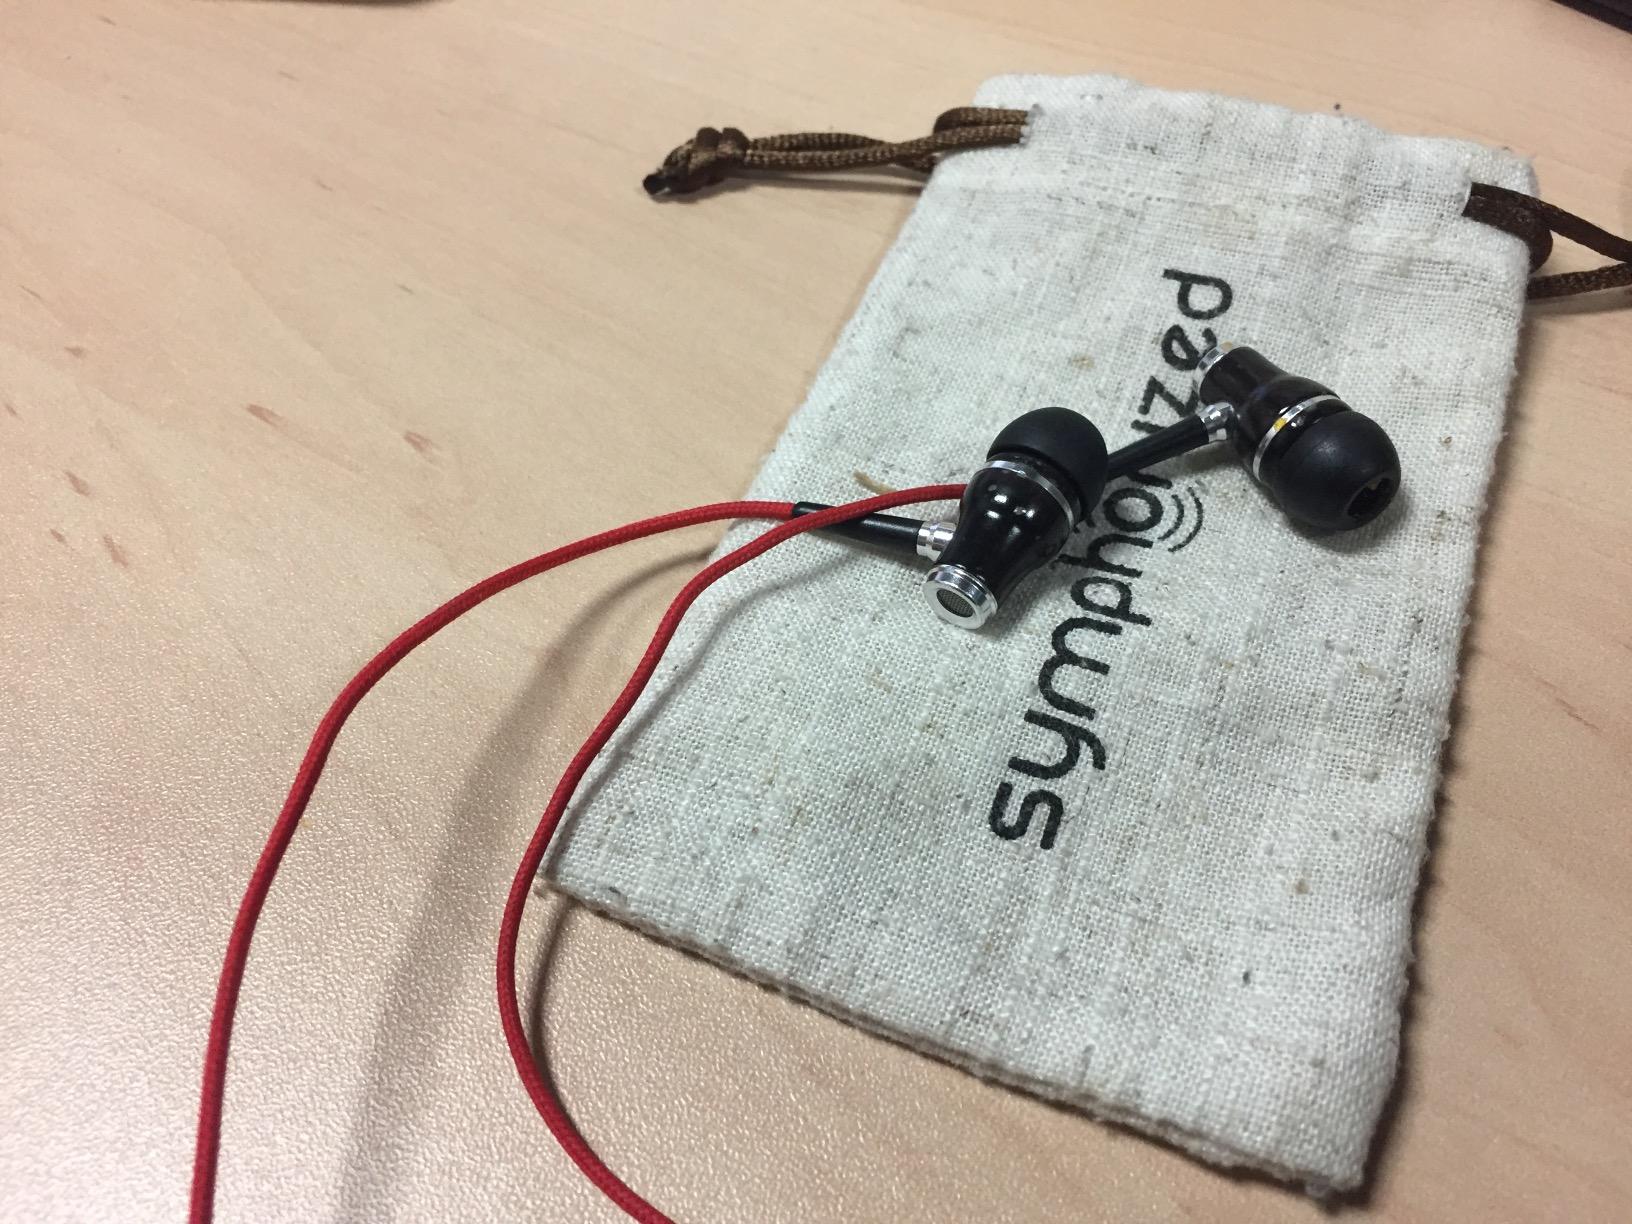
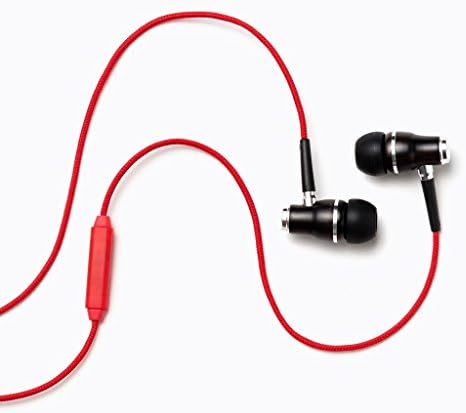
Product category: headphones
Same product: yes